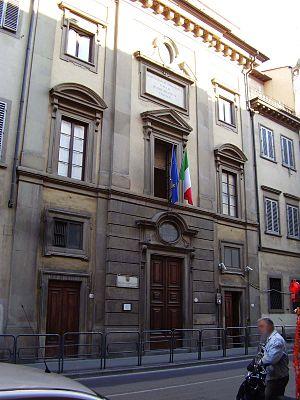
La façade de la via Cavour
La bibliothèque Marucelliana est une bibliothèque publique, située à Florence, chef-lieu de la Toscane, en Italie. Elle appartient au ministère pour les Biens et les Activités culturels. L’accès à la bibliothèque s’effectue par les 43-47 via Cavour.